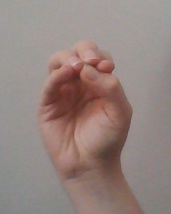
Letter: ha